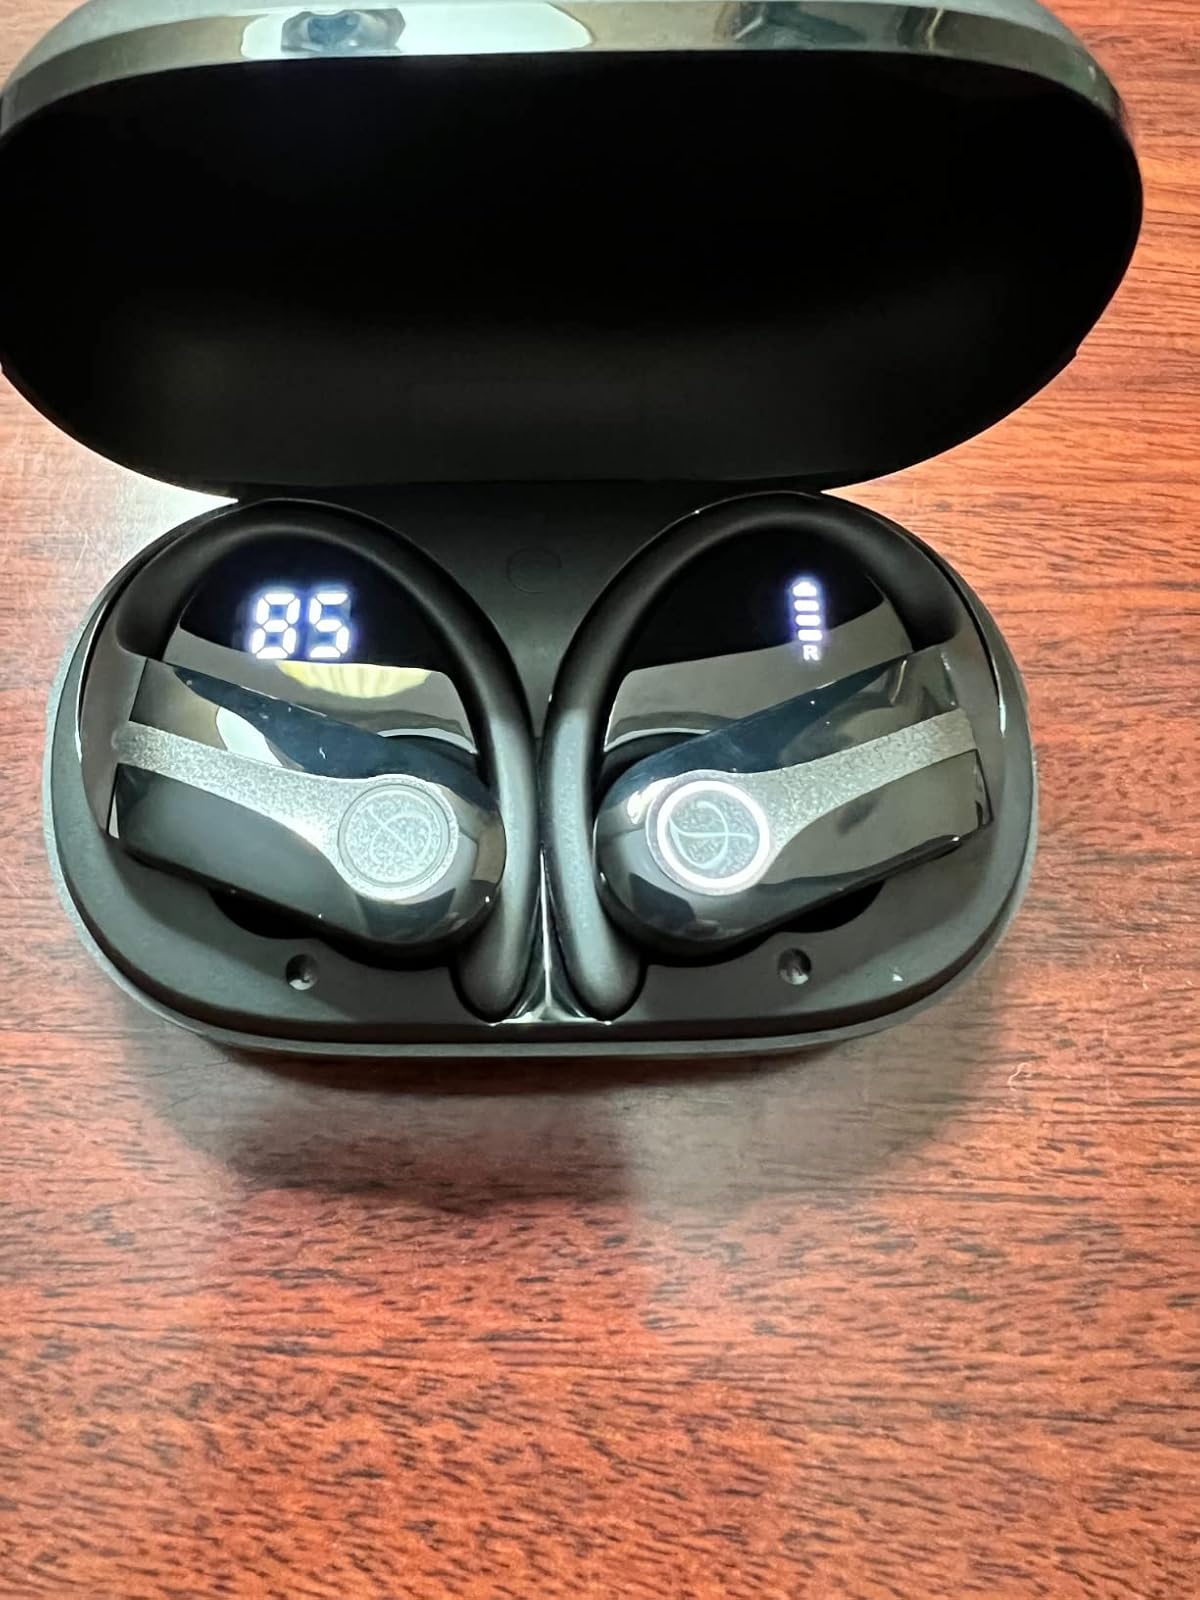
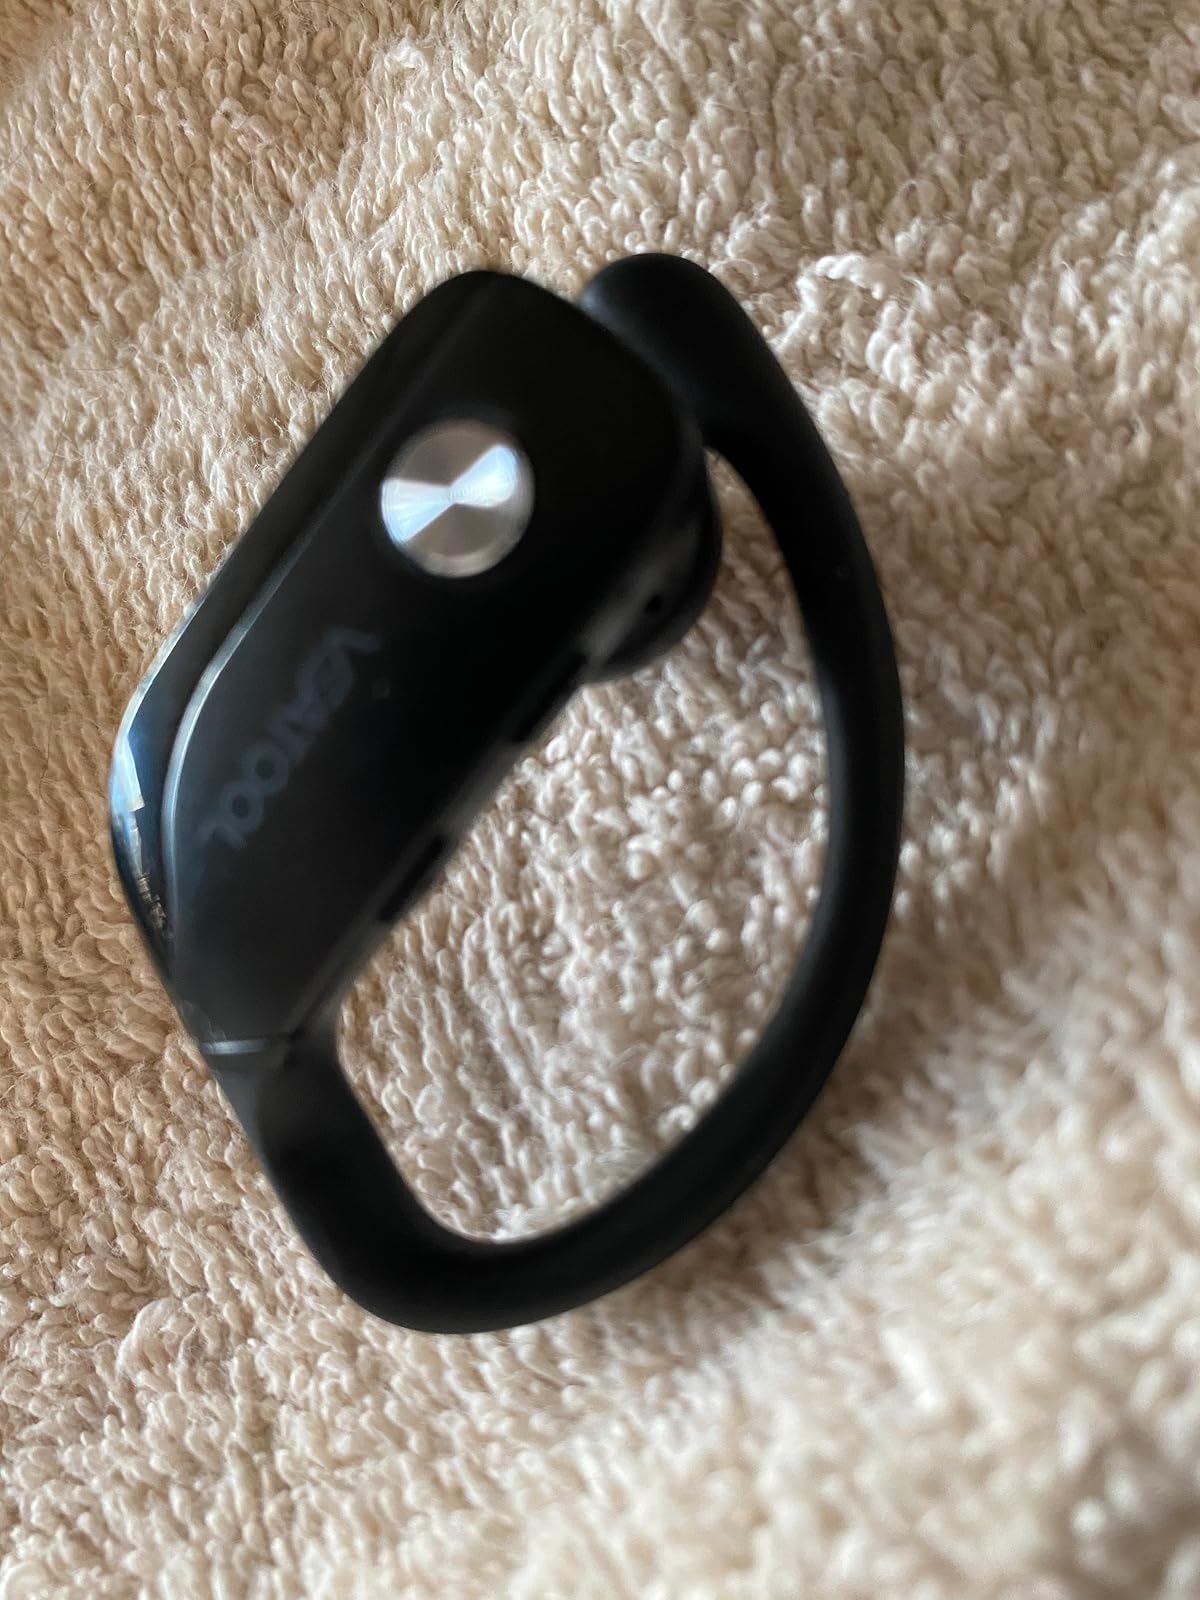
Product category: earbuds
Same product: no